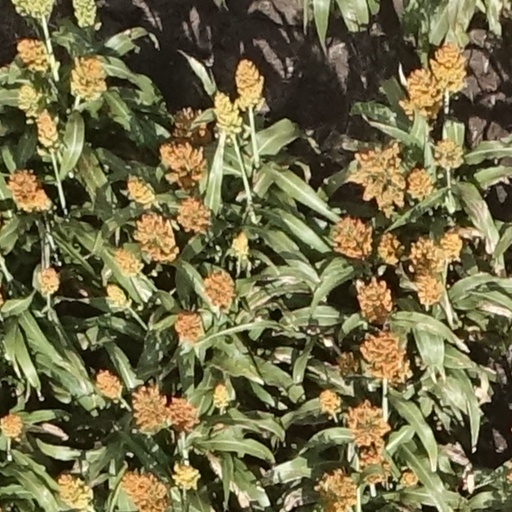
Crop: sorghum